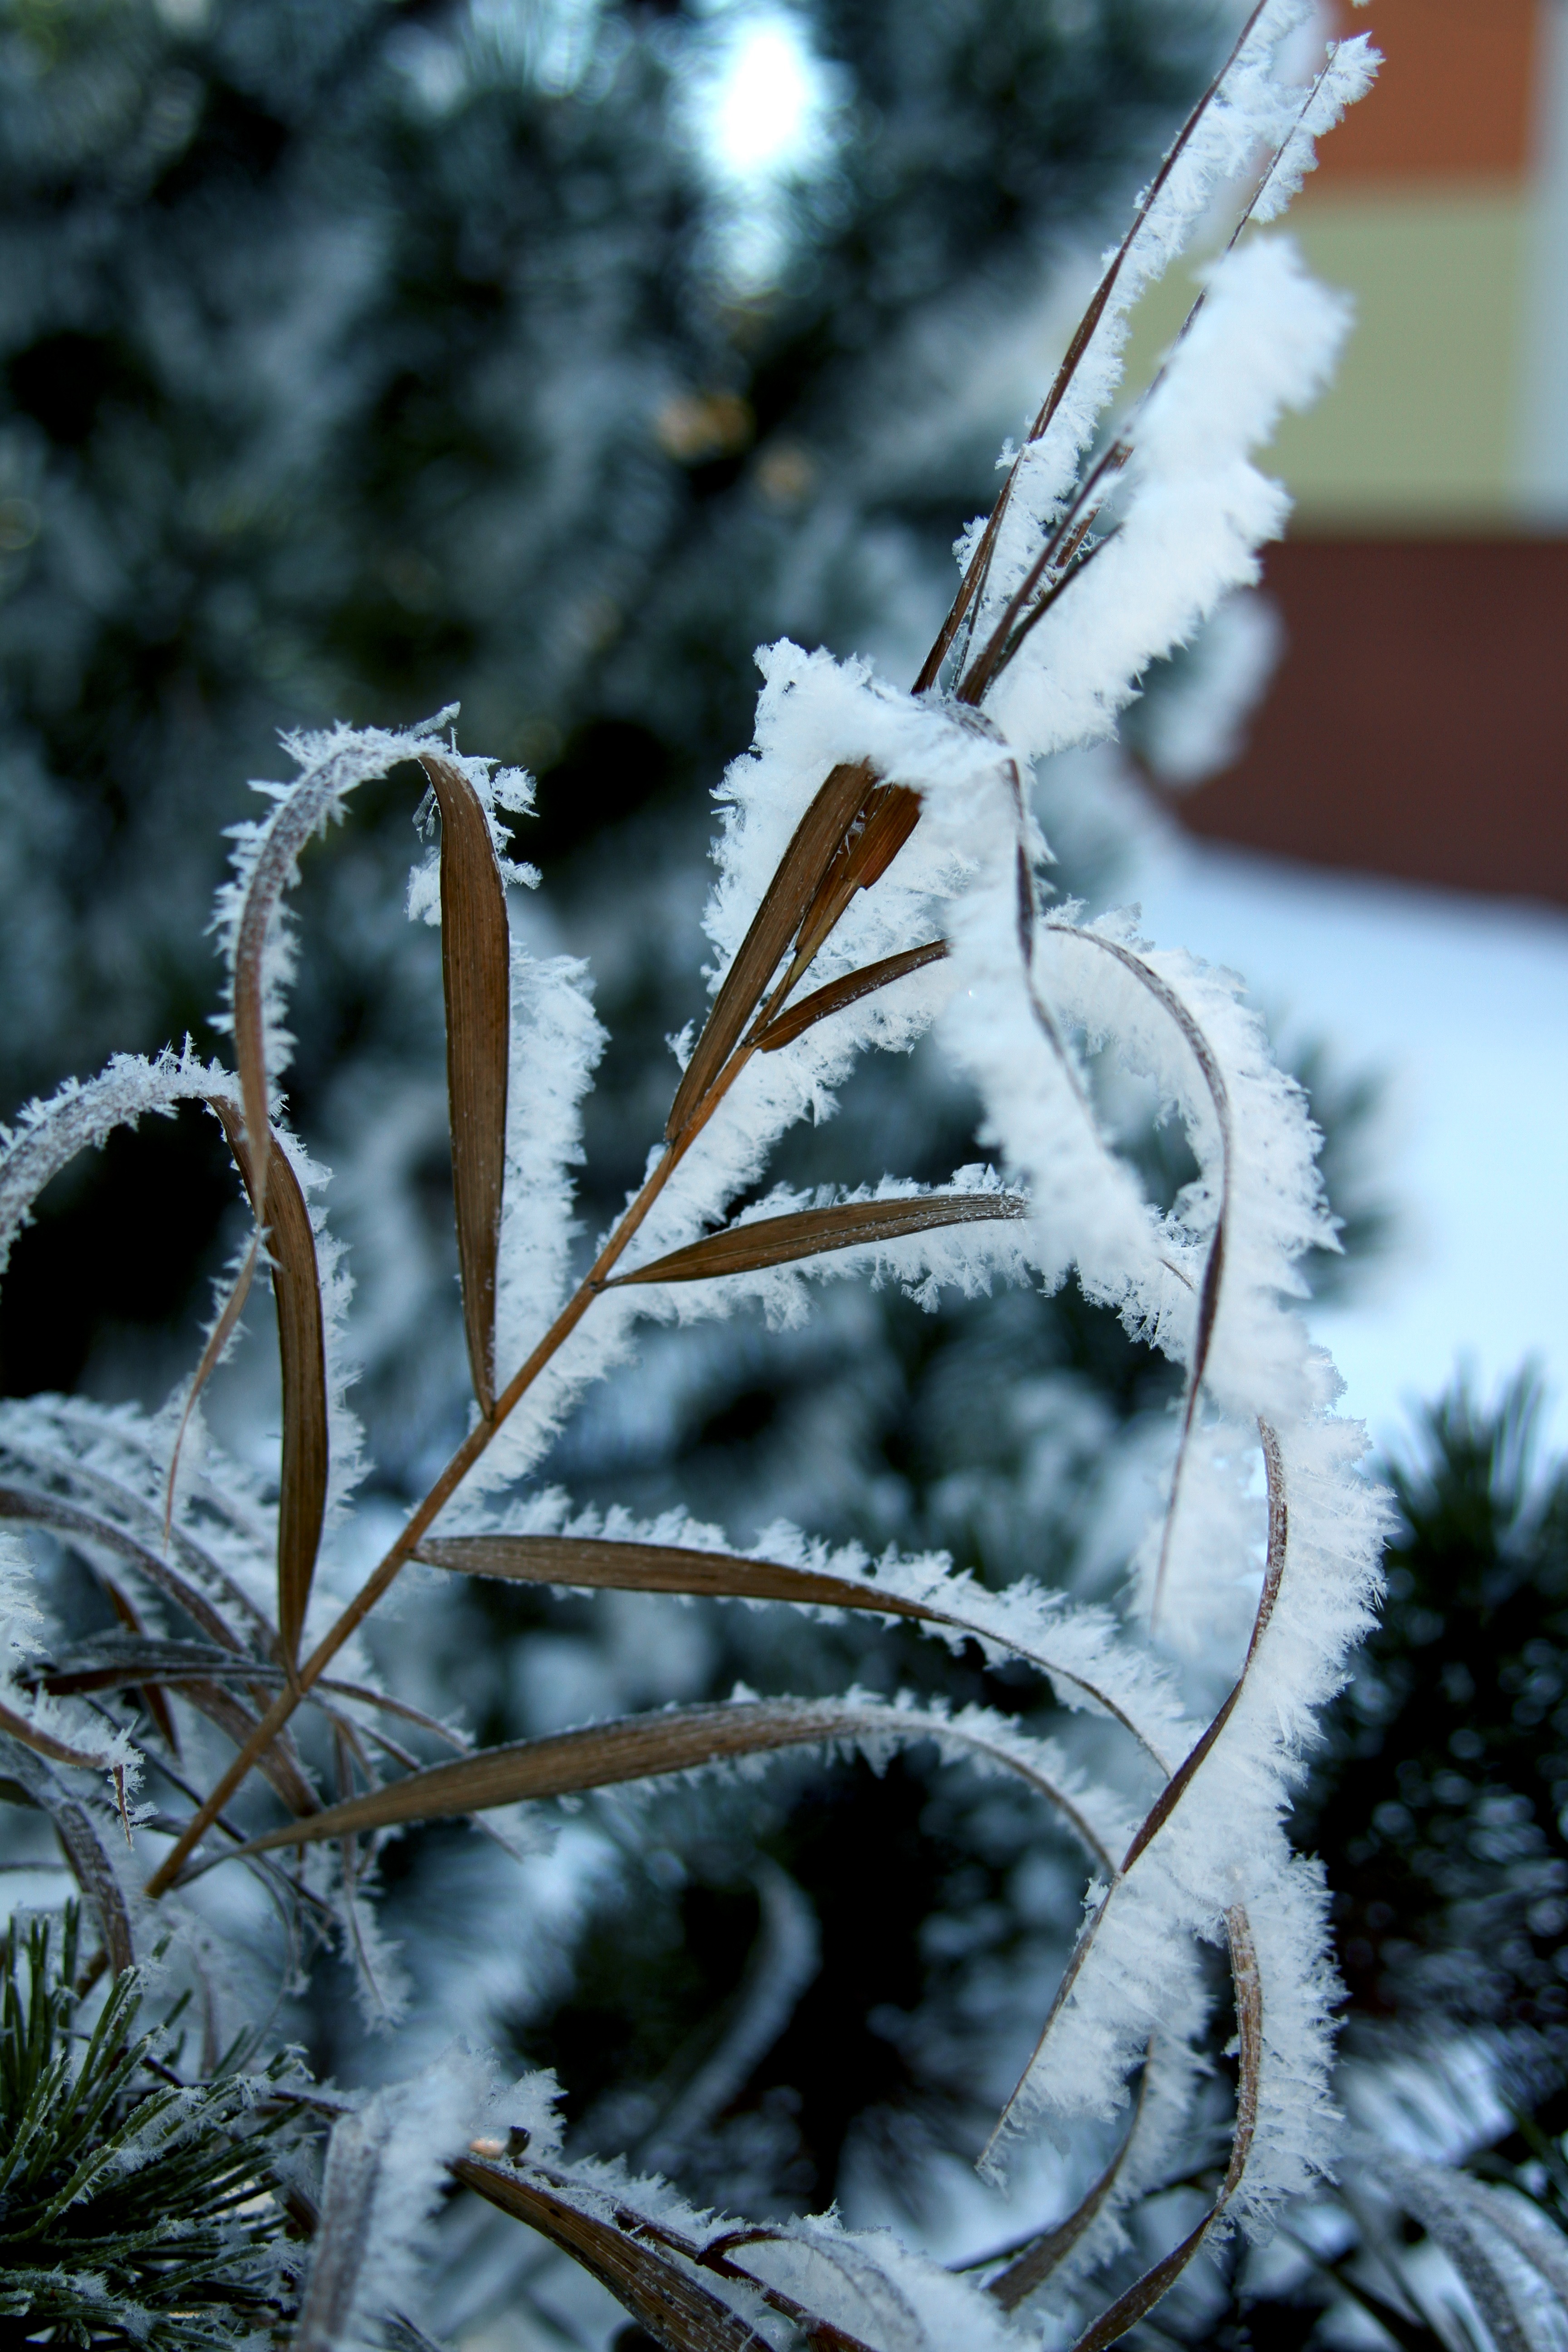
tree, nature, branch, snow, cold, winter, plant, leaf, flower, frost, ice, weather, botany, fir, season, twig, close up, leaves, spruce, icicle, frosty, freezing, macro photography, woody plant